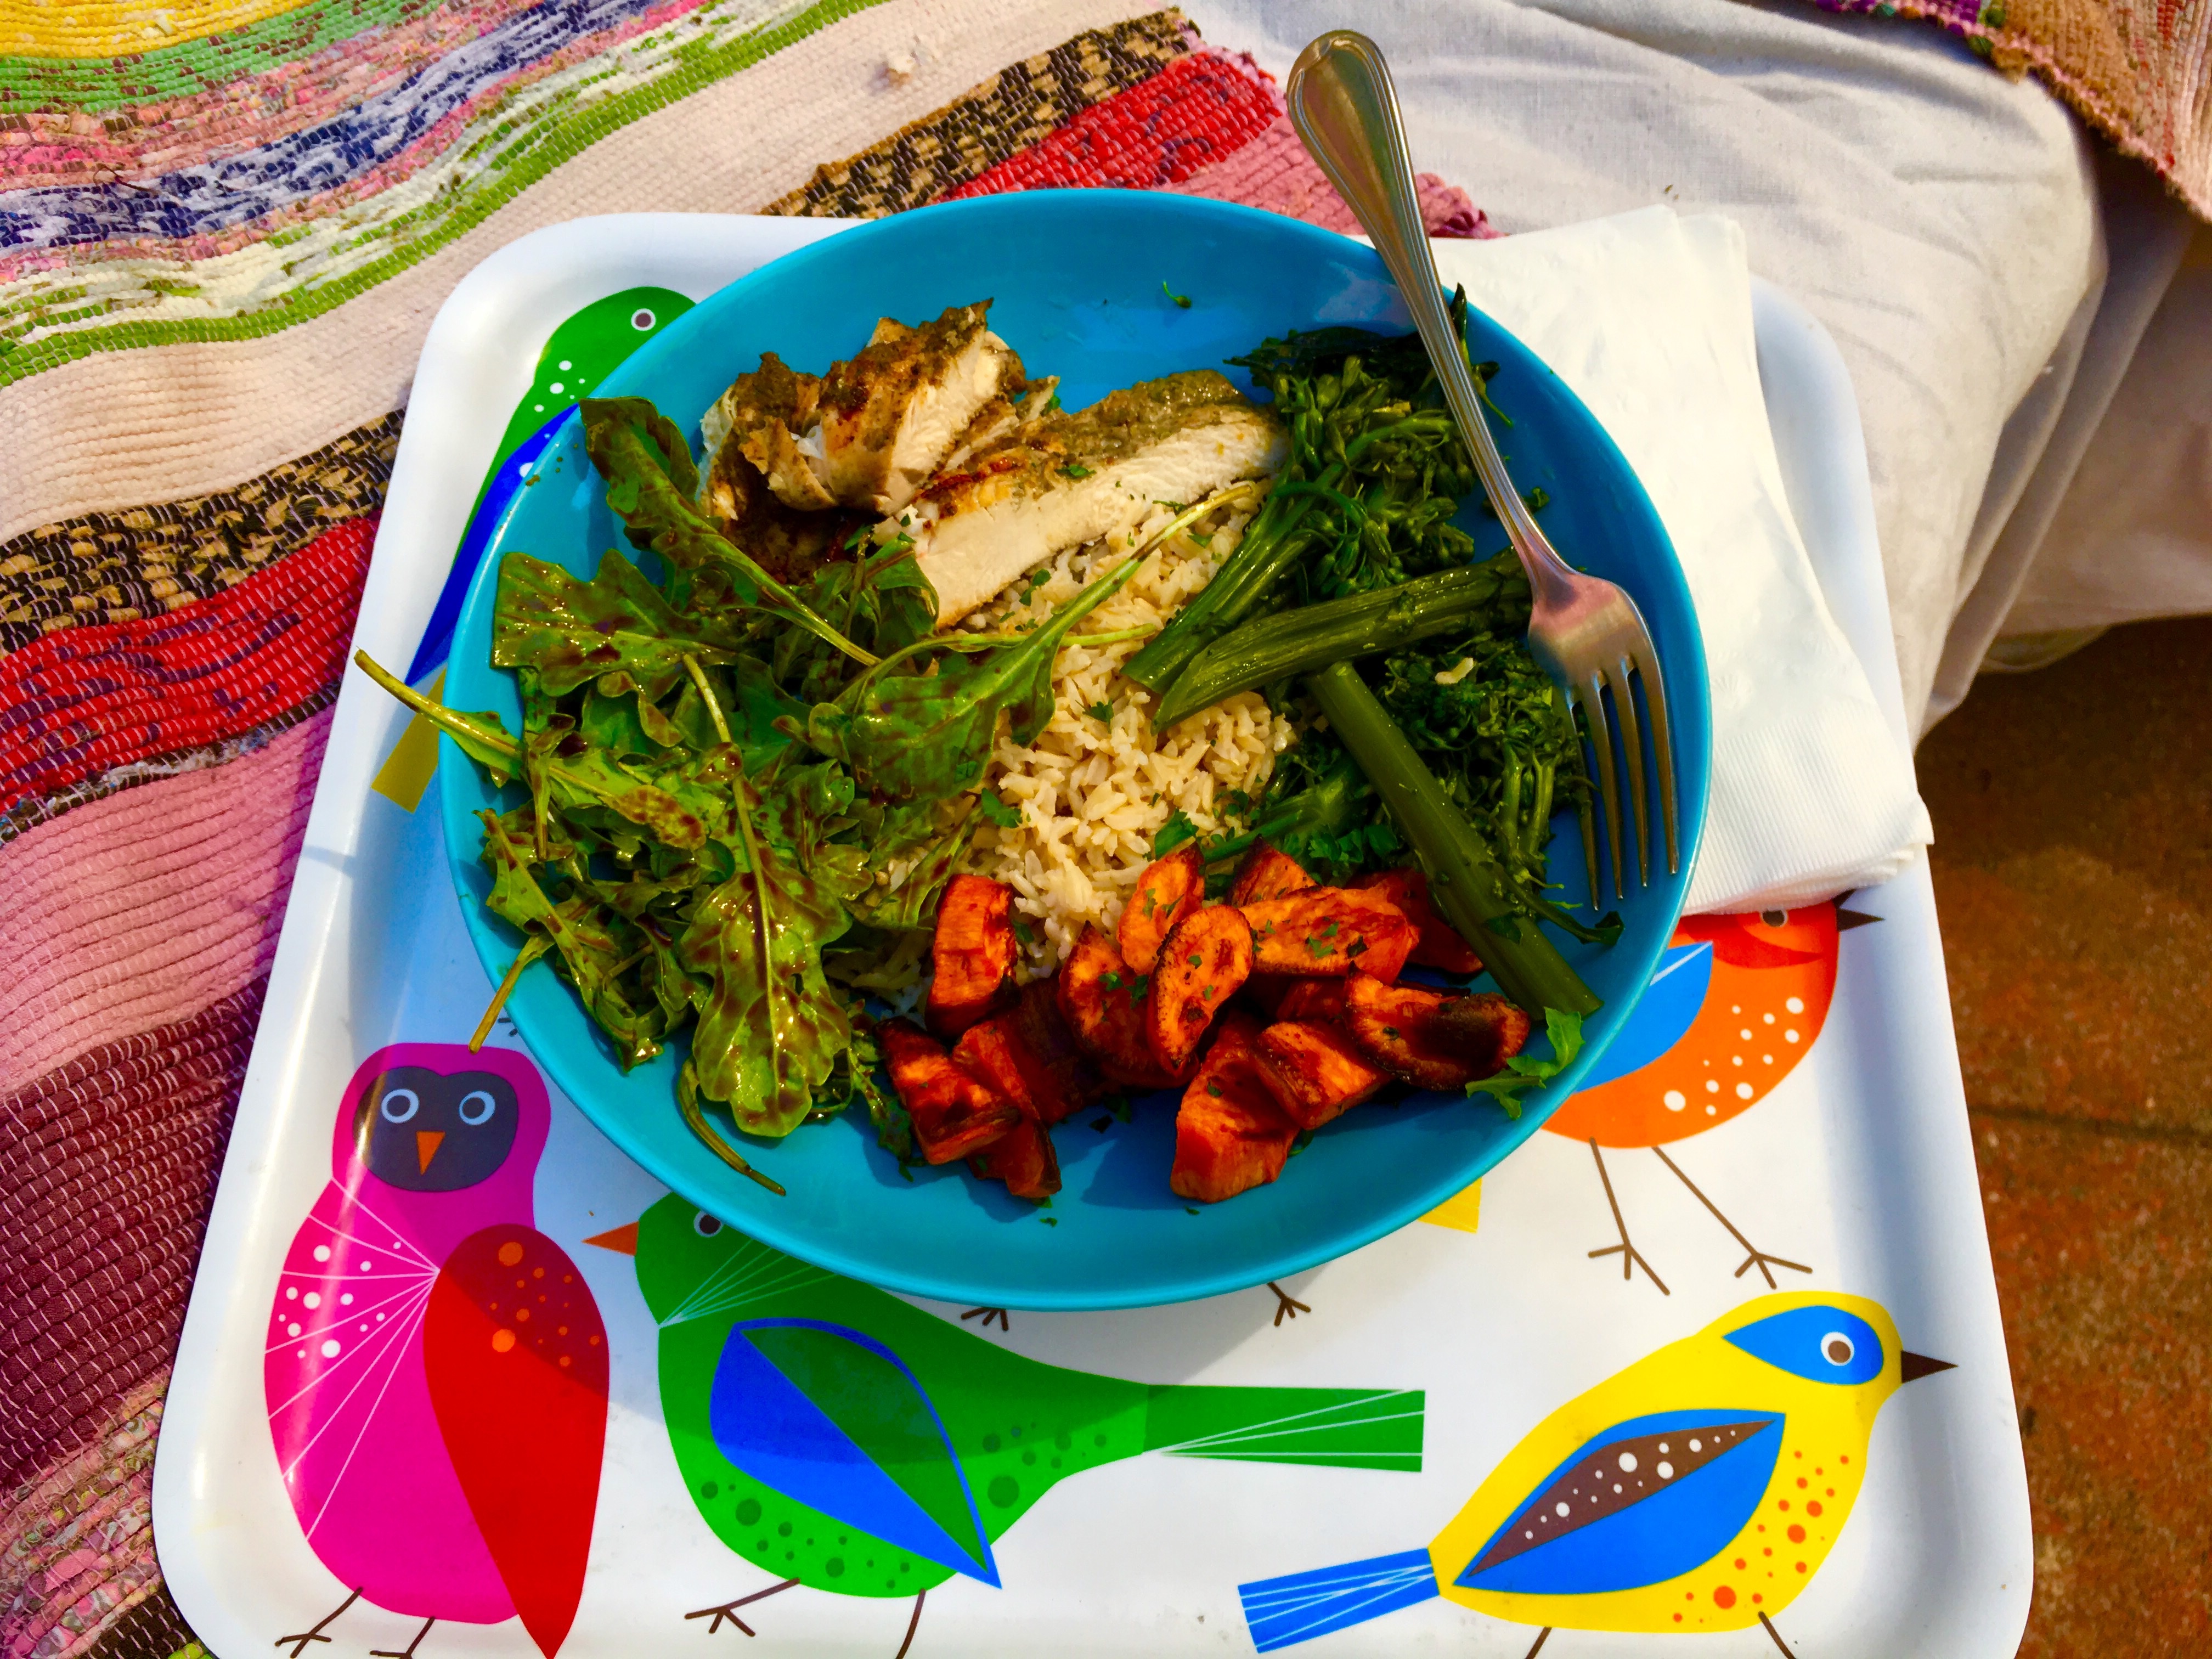
dish, meal, food, produce, vegetable, lunch, cuisine